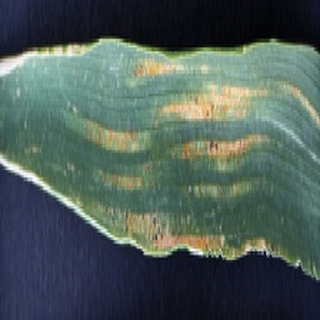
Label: wheat_yellow_rust